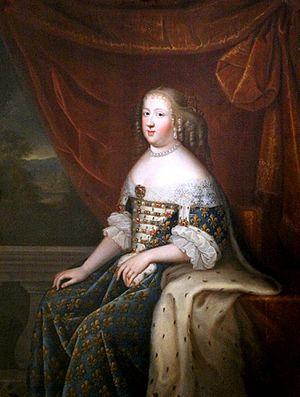
Françoise-Louise de La Baume Le Blanc, demoiselle puis duchesse de La Vallière et de Vaujours, est une aristocrate française née à Tours, 6 août 1644 et morte à Paris le 6 juin 1710. Première maîtresse officielle de Louis XIV, elle le quitte pour se retirer au Carmel.